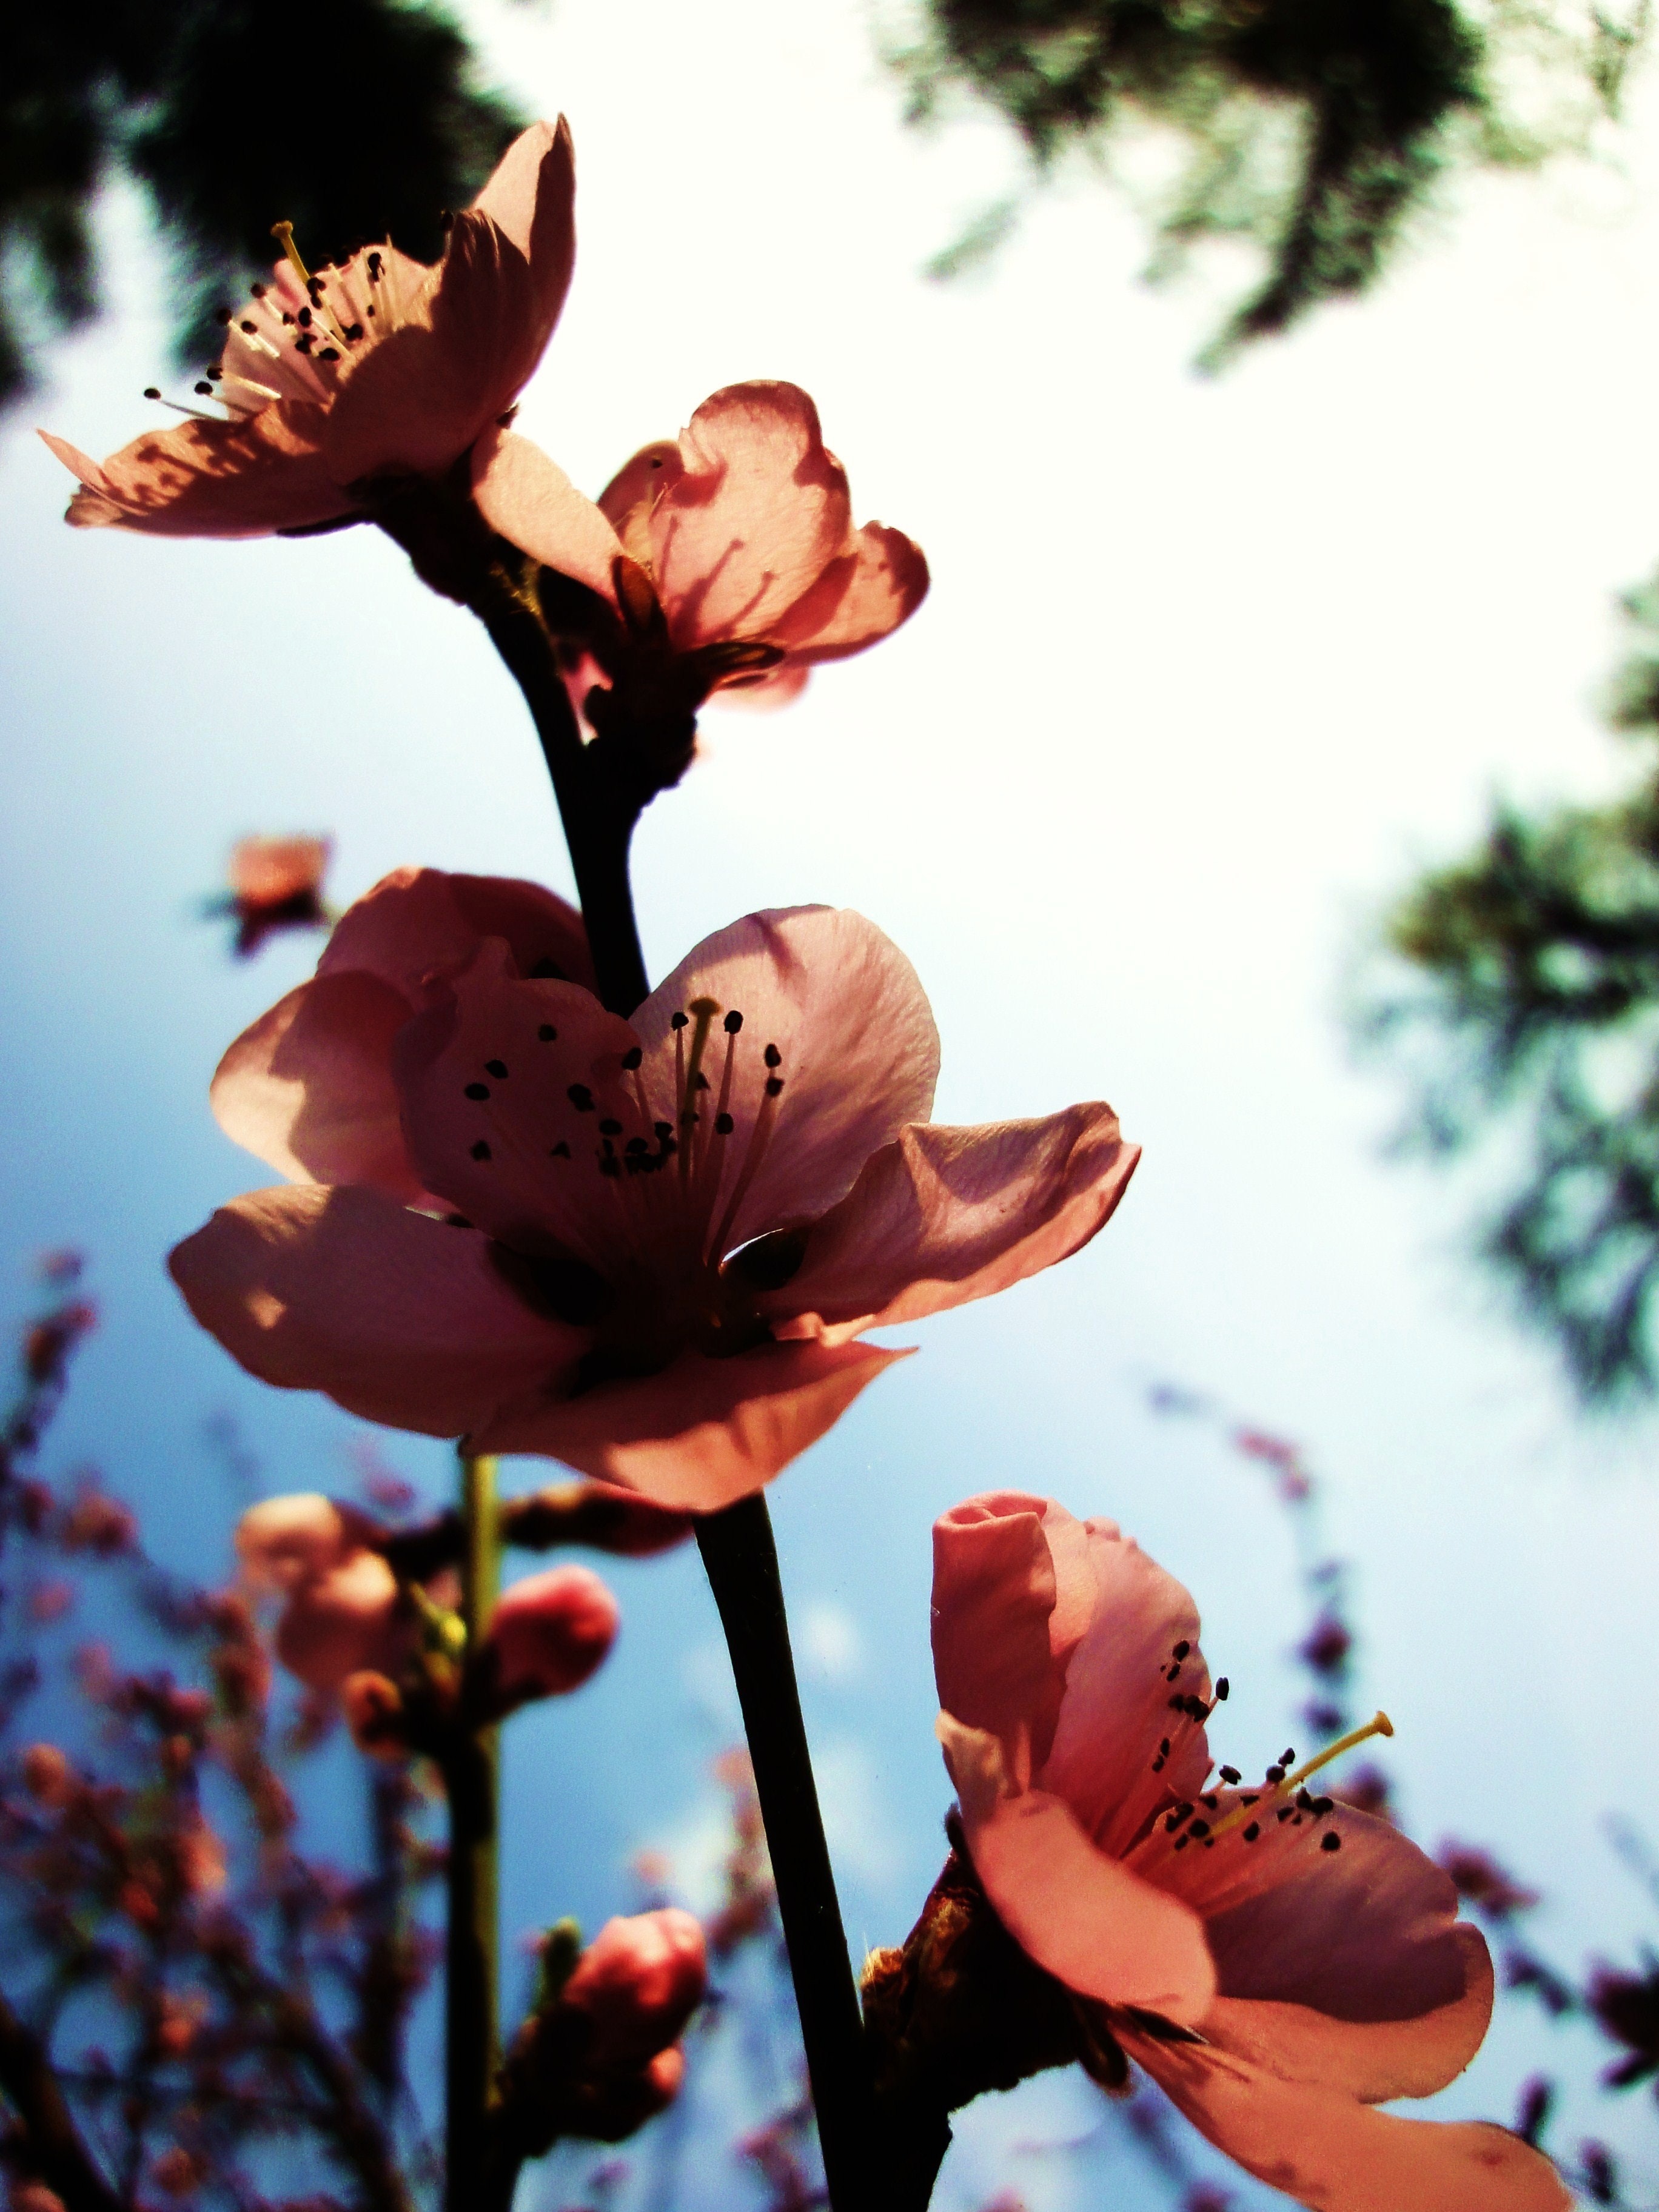
flower, spring, petal, plant, botany, flowering plant, branch, sky, organism, blossom, plant stem, sunlight, photography, wildflower, perennial plant